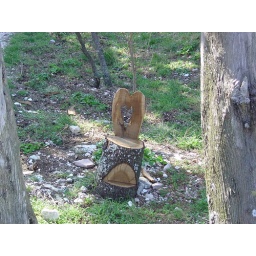
A little chair someone carved from a log, on a hill in Assisi.